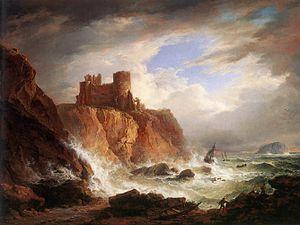
Le château de Tantallon est une forteresse du milieu du XIVᵉ siècle, située à cinq kilomètres à l’est de North Berwick, dans l’East Lothian en Écosse. Il se dresse sur un promontoire donnant sur le Firth of Forth, au sud de l’île de Bass Rock. Dernier château entouré d’une courtine à avoir été construit en Écosse, Tantallon ne possède en réalité qu’un seul mur d’enceinte protégeant l’accès au promontoire, les trois autres côtés étant naturellement défendus par des falaises donnant sur la mer.